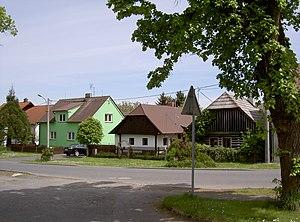
Chodov est une commune du district de Domažlice, dans la région de Plzeň, en République tchèque. Sa population s'élevait à 771 habitants en 2017.